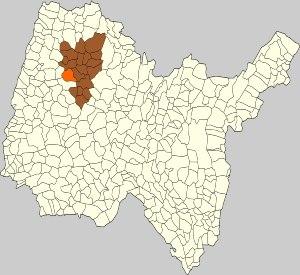
Confrançon, est une commune française du département de l'Ain, en région Auvergne-Rhône-Alpes.